Peter Grimes

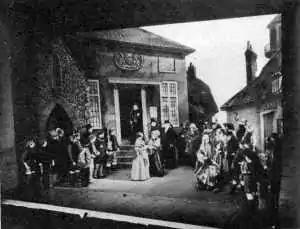
Scene from 1945 production

Sadler's Wells and its successor, English National Opera, staged new productions in 1963, 1990 and 2009. Grimes was played by, respectively, Ronald Dowd, Philip Langridge and Stuart Skelton; the conductors were Charles Mackerras, David Atherton and Edward Gardner.